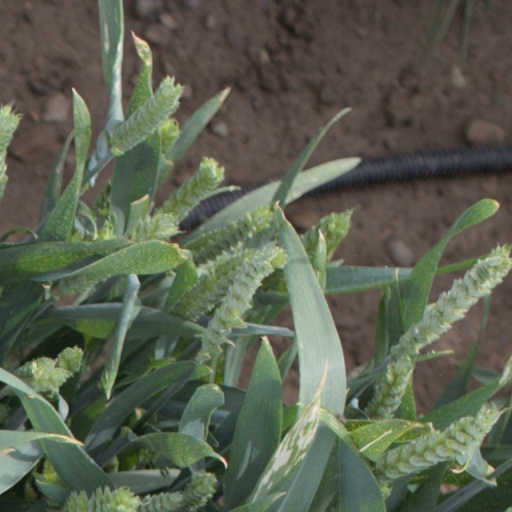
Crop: wheat